Wilson College, Mumbai

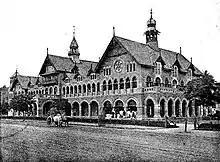
Wilson College, 1893

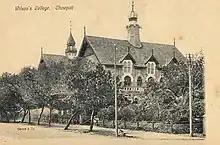
Wilson College (20th century)

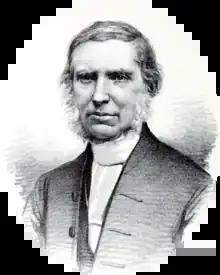
John Wilson from Disruption Worthies

The Wilson College was founded by the Scottish missionary Rev. John Wilson, in 1832. Beginning as Ambroli English School in Girgaum, Mumbai, it later saw several changes of sites and names, eventually being called the Wilson School. The collegiate section, from which Wilson College evolved, came about in 1836.